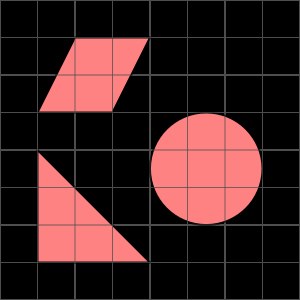
Areal
Det samlede areal af disse tre former er mellem 15 og 16 kvadrater.
Areal er en kvantitet, som udtrykker udstrækningen af en to-dimensionel overflade eller form – i et plan.